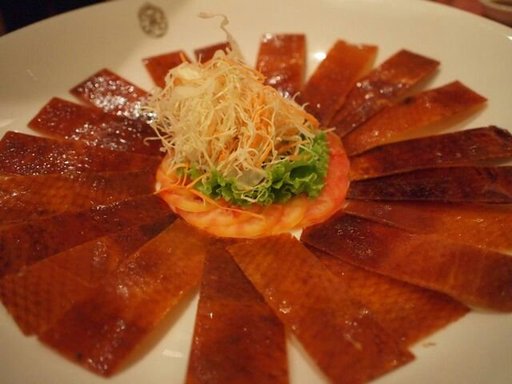
Label: peking_duck